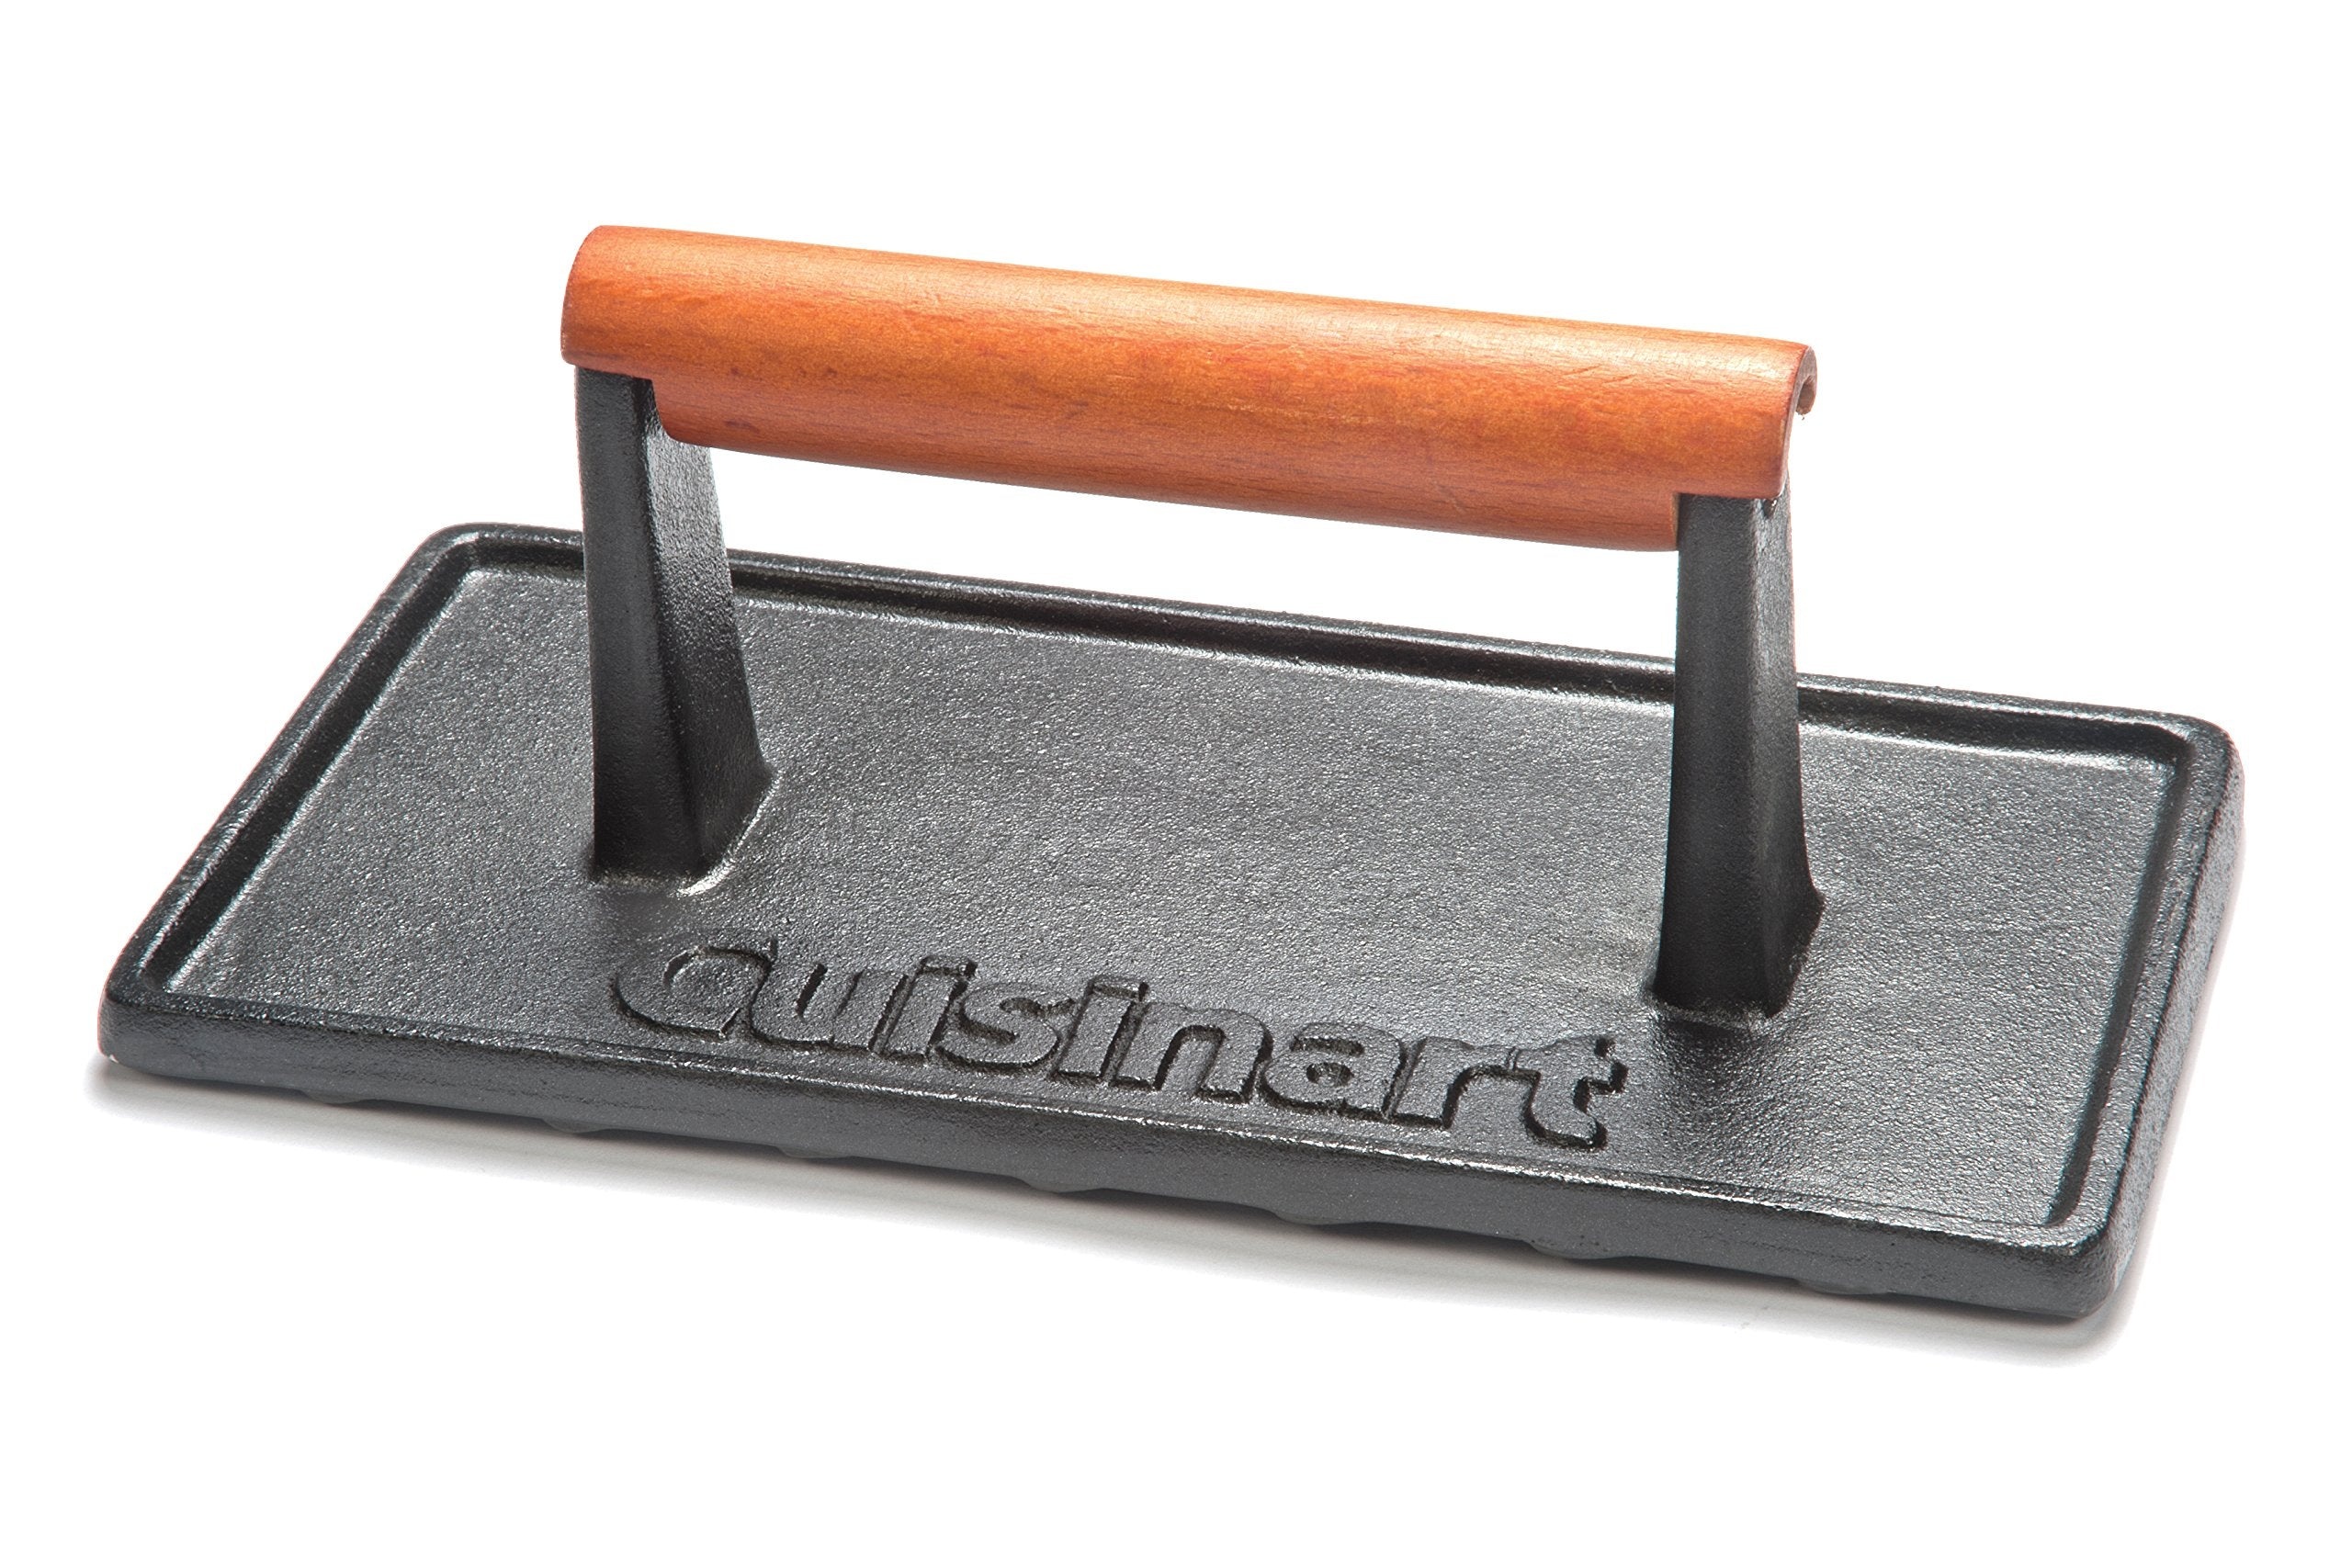
Cuisinart Cast Iron Grill Press with Wooden Handle, Heavy Duty Nonstick Rectangle Burger Press with Wood Handle, Perfect Grill Accessory for Steak, Bacon, Paninis and More
Brand: Cuisinart
Brand: Cuisinart Color: Cast Iron Grill Press with Wood Handle Features: DURABLE: Heavy-duty 2.4-pound cast iron for even heat distribution and durability. WOODEN HANDLE: Stylish wood handle provides a secure, heat-resistant grip. Safe and stylish! ART OF THE MARK: Preheat and press to create mouthwatering grill marks on anything you grill. VERSATILE: Perfect for burgers, steaks, grilled sandwiches, paninis, stir-fry and more! Binding: Kitchen model number: CGPR-221 Part Number: CGPR-221 Details: Smash the grilling competition with the Cuisinart Cast Iron Grill Press—a versatile tool perfect for creating delicious steaks, gourmet paninis, grilled cheese and bacon. Crafted from durable cast iron and weighing 2.4 pounds, this press evenly flattens food to reduce cooking times while enhancing flavors. The ergonomic wooden handle stays cool to the touch, ensuring safe and comfortable use. Preheat the press to achieve professional-grade grill marks on burgers, steaks, and more. Ideal for cookouts, barbecues, or even indoor griddles, this tool is your key to restaurant-quality results at home. EAN: 0817096011083 Package Dimensions: 10.2 x 4.7 x 4.5 inches Languages: English
Category: Home & Garden > Kitchen & Dining > Cookware & Bakeware > Cookware > Grill Presses